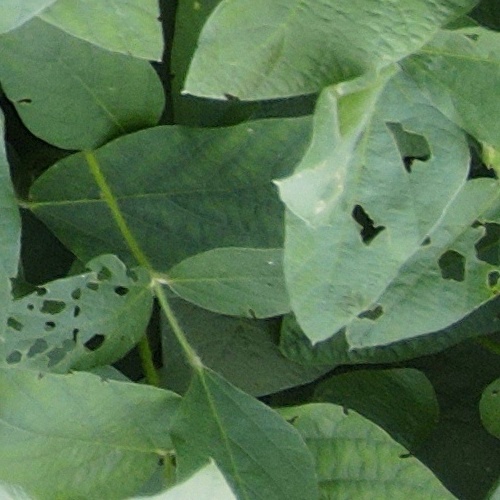
Label: Caterpillar